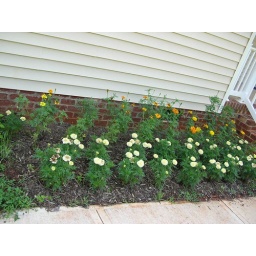
The front marigold bed is nearly in full bloom here, white ones in the front, yellows, golds, and oranges in the back.